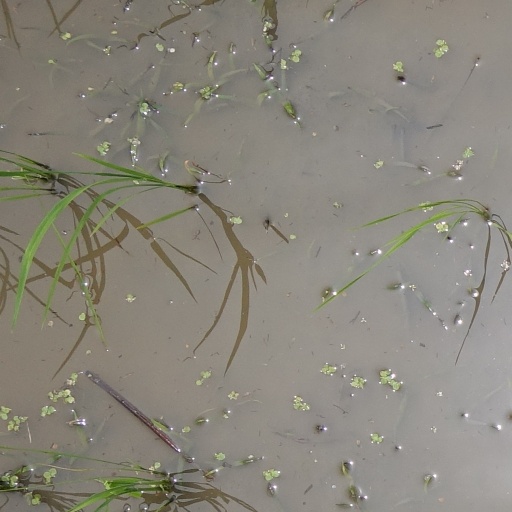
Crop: rice